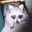
Label: raccoon